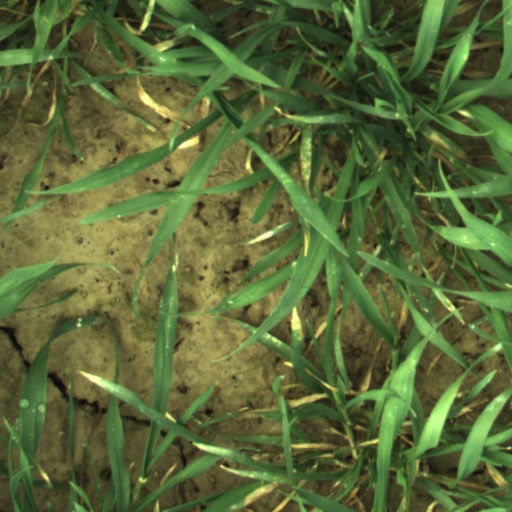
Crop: wheat